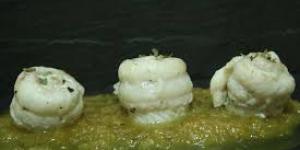
pupietas de lenguado en salsa de naranja